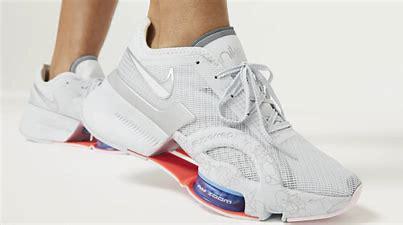
Brand: Nike
Model: Air Zoom Superrep 3